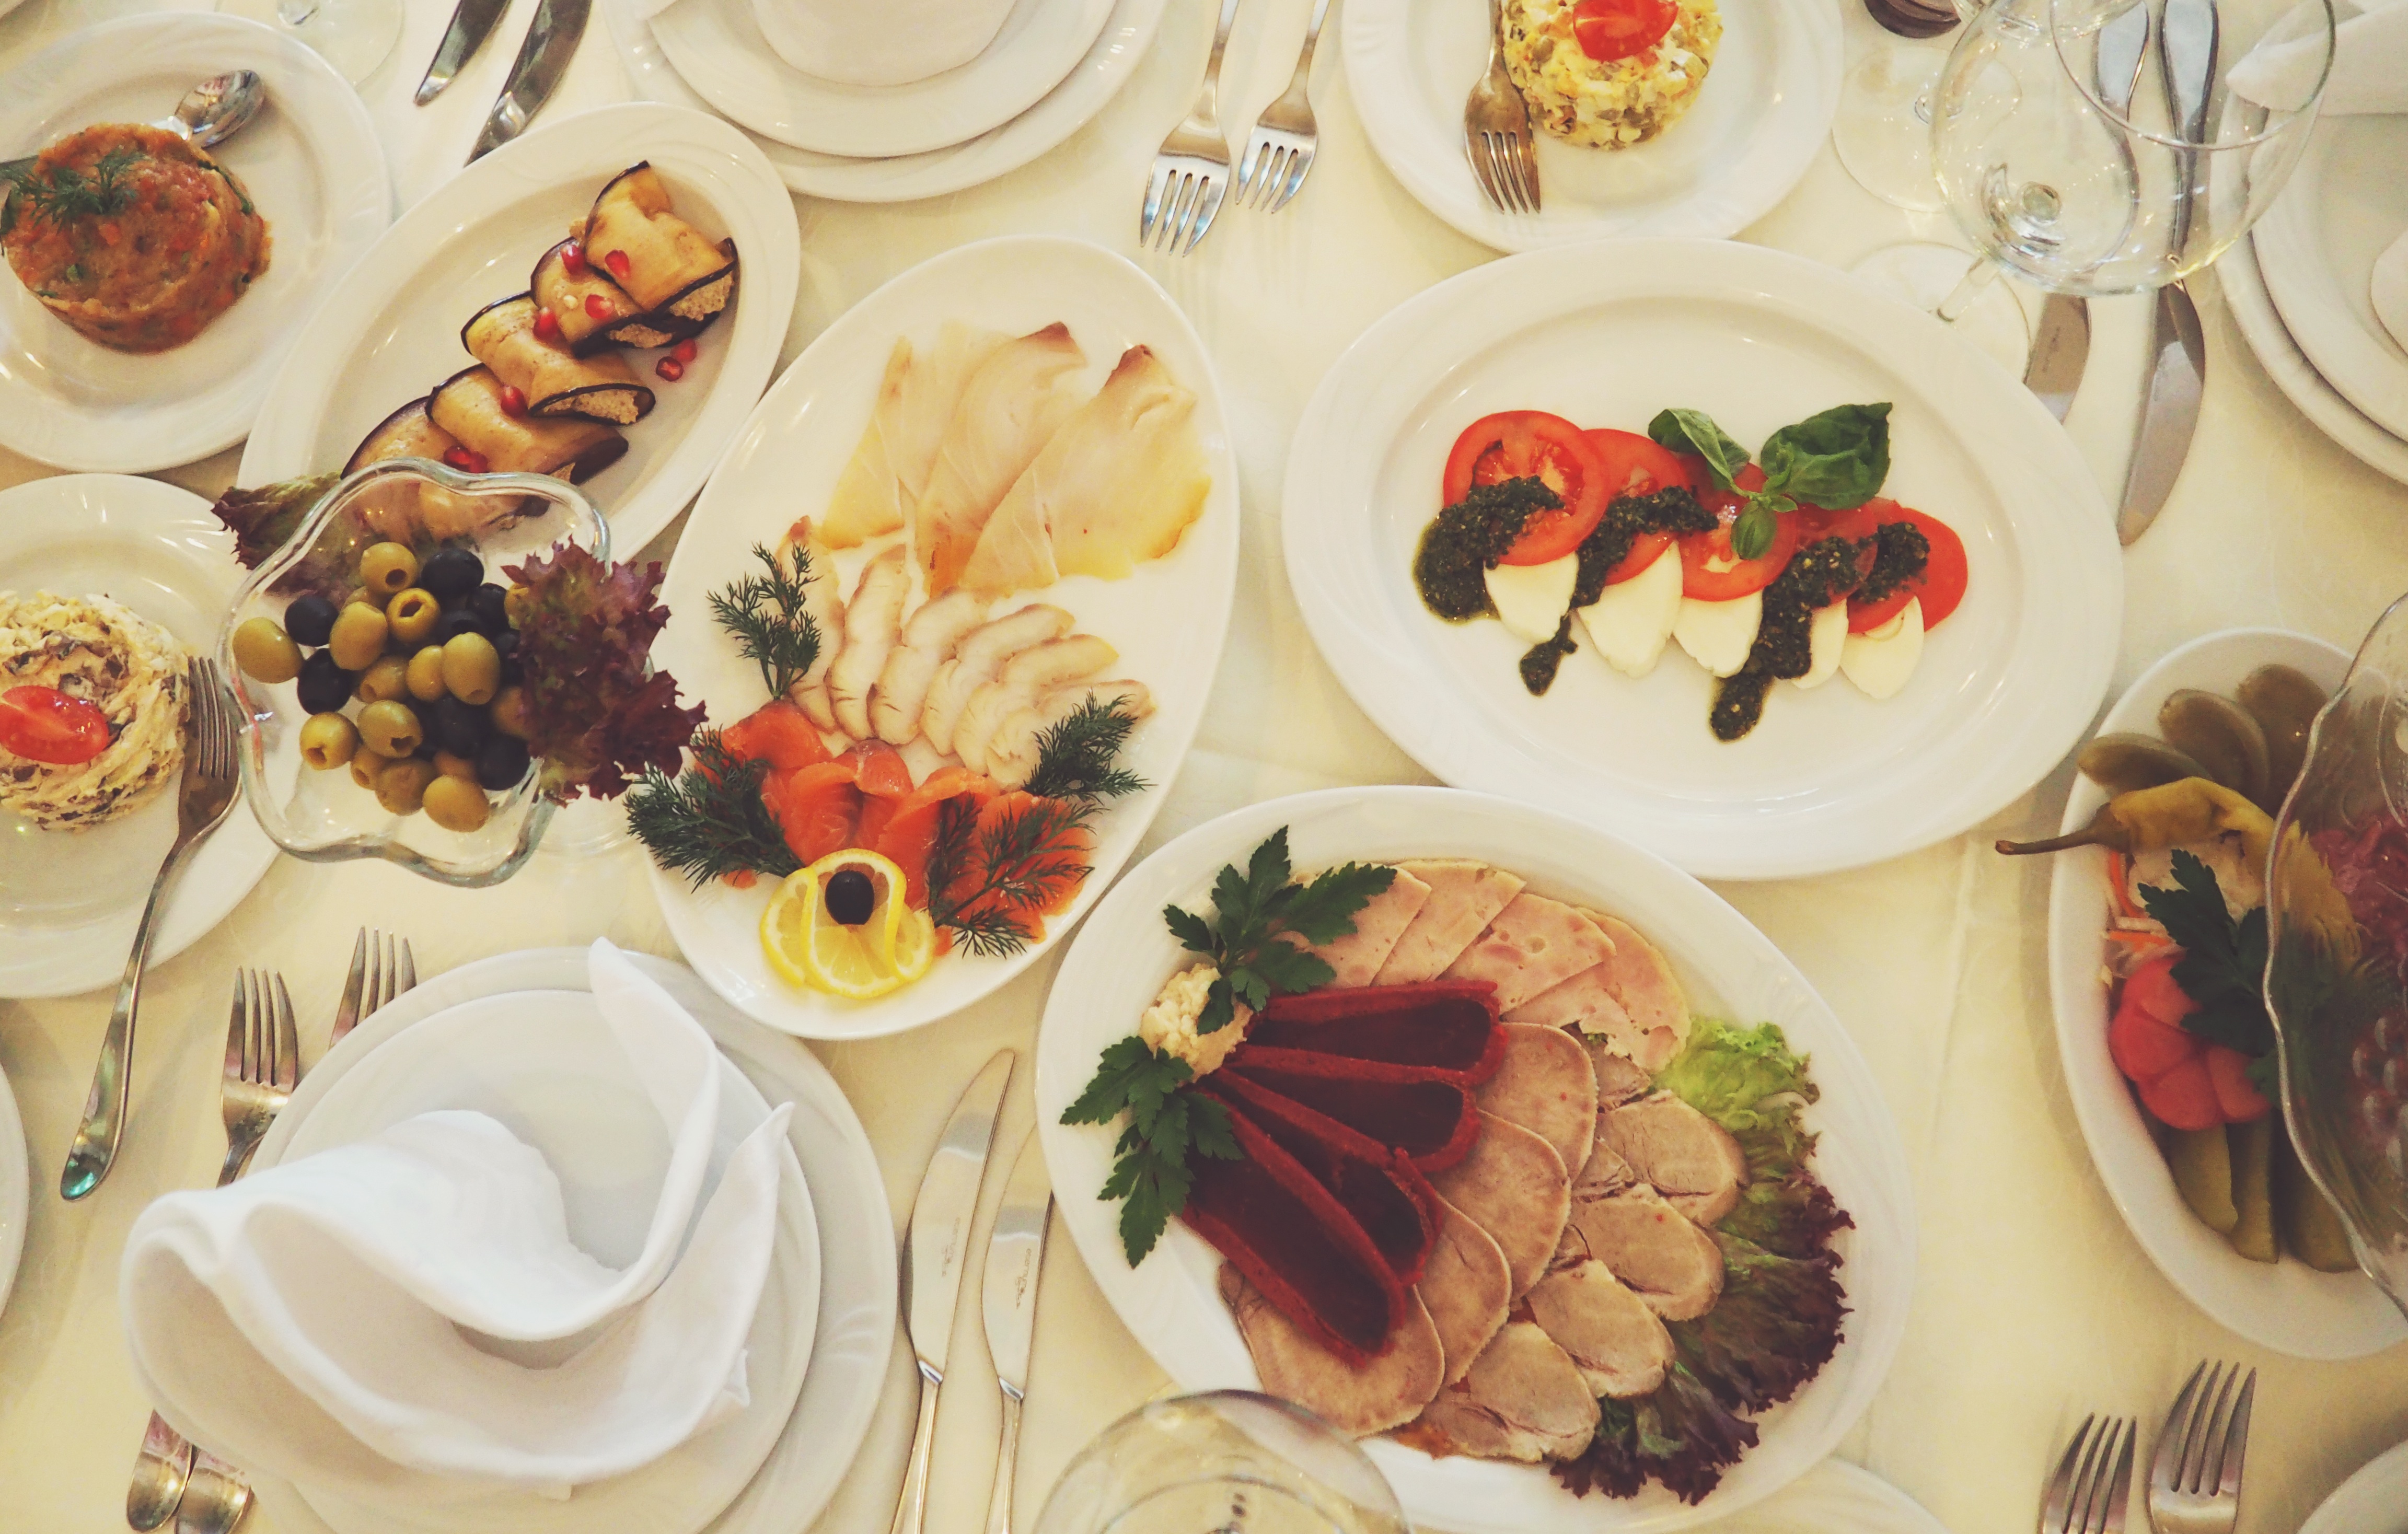
flower, dish, meal, food, produce, breakfast